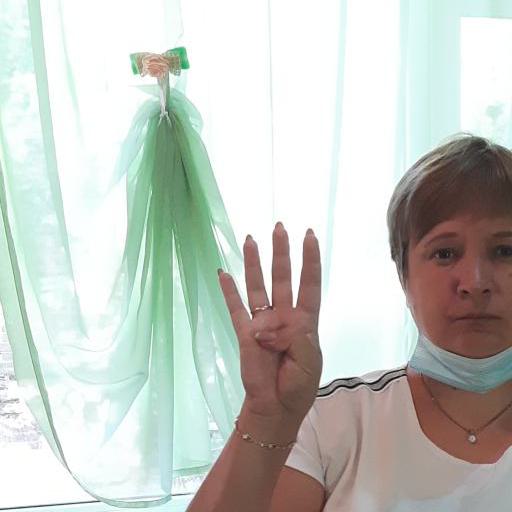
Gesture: four